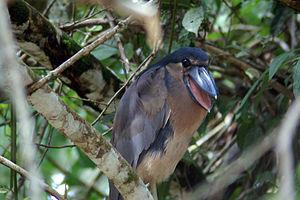
Savacou Huppé, Bec-en-culler Español: Martinete Cucharón, Garza Cucharera, Garza Cucharón, Pico-Cuchara Latina: Cochlearius cochlearius